Superior oblique myokymia

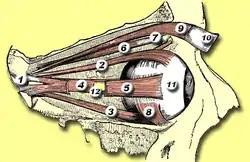
6 = Superior oblique muscle

Superior oblique myokymia is a neurological disorder affecting vision and was named by Hoyt and Keane in 1970.